State Opening of Parliament

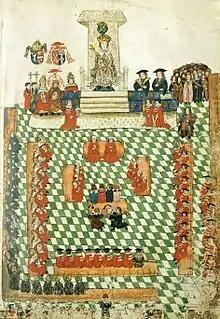
Opening of Parliament by Henry VIII at Bridewell in 1523; a contemporary illustration from the Wriothesley Garter Book

The monarch reads the entire speech in a neutral and formal tone, implying neither approval nor disapproval of the proposals of their Government: the monarch makes constant reference to "My Government" when reading the text. After listing the main bills to be introduced during the session, the monarch states: "Other measures will be laid before you", thus leaving the government scope to introduce bills not mentioned in the speech. The monarch mentions any state visits they intend to make and also any planned state visits of foreign heads of state to the United Kingdom during the parliamentary session. The monarch concludes the speech in saying: "My Lords and Members of the House of Commons, I pray that the blessing of Almighty God may rest upon your counsels."